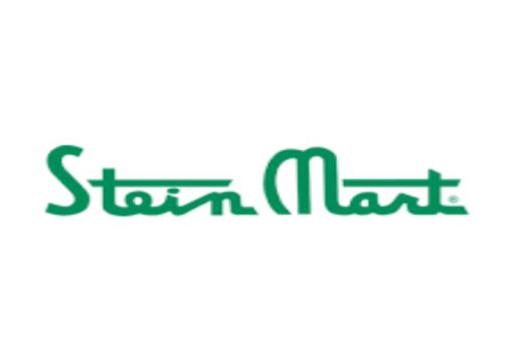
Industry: Others